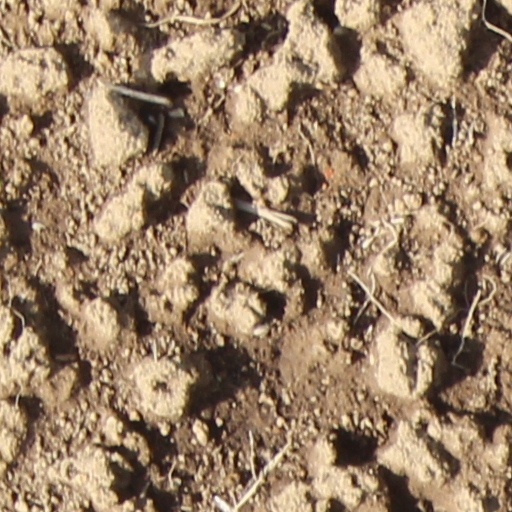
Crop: wheat